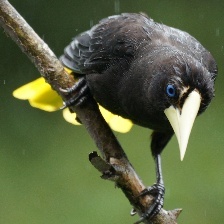
Species: CRESTED OROPENDOLA
Scientific name: PSAROCOLIUS DECUMANUS